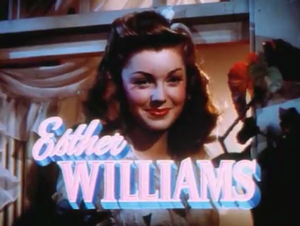
Frisson d'amour est un film musical américain réalisé par Richard Thorpe, sorti en 1945.